Harry Kalas

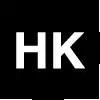
The patch worn over the heart of all Phillies players and coaches in 2009

Nicknamed "Harry the K" by Phillies pitcher Larry Christenson in the mid-1970s, a nickname quickly adopted by Phillies fans, Kalas received the Ford C. Frick Award from the National Baseball Hall of Fame in 2002. In 2004, he was named Person of the Year by the Broadcast Pioneers of Philadelphia. That year, he was also inducted into the Philadelphia Sports Hall of Fame, as a member of the charter class (21 members). He was named Pennsylvania Sportscaster of the Year 18 times.